Samoon
Also known as:
ar - Arabic: صمون
arz - Egyptian Arabic: صمون عراقى
ckb - Central Kurdish: سەموون
es - Spanish: Samoon
jv - Javanese: Samoon
Category: bread (yeast bread)
Cuisine: Iraqi
Associated cuisines: Levantine, Iraqi, Syrian, Lebanese
Area: Iraq, Syria, Lebanon
Countries: Iraq, Syria, Lebanon
Region: Western Asia

The dish is a type of yeast bread. It is baked in traditional stone ovens.

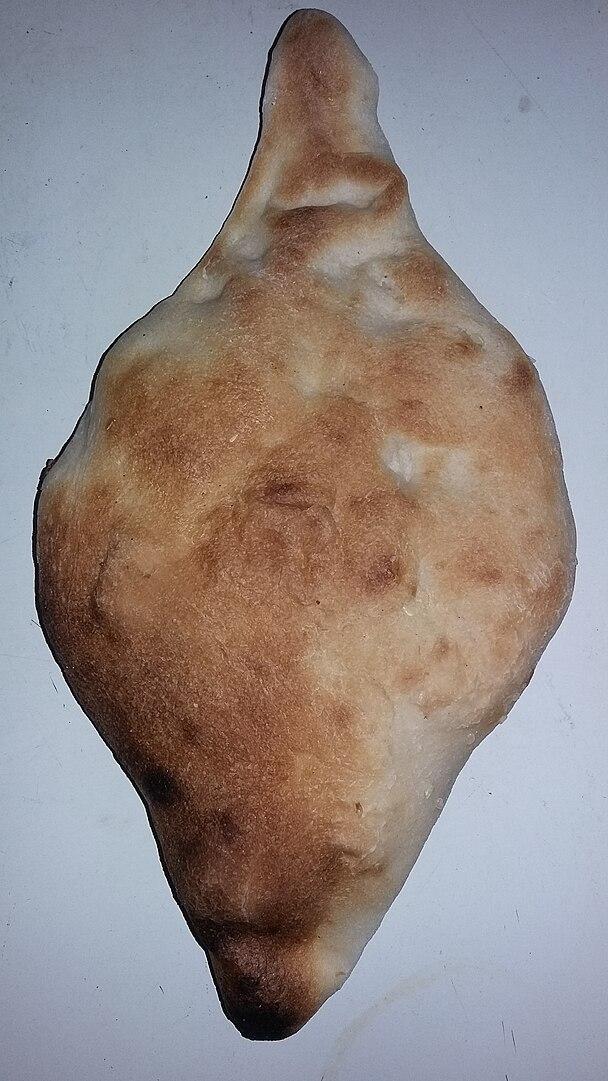
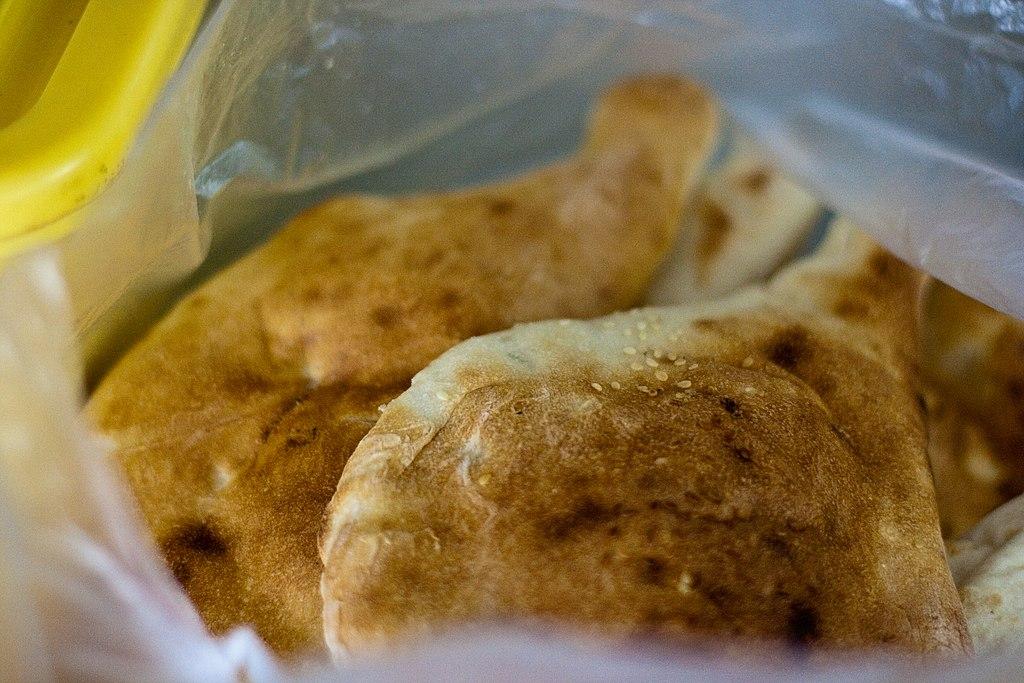